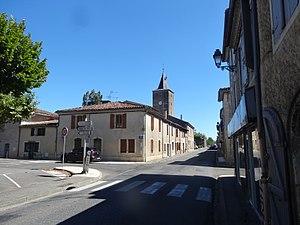
Pavie et son église.
Pavie est une commune française située dans le département du Gers en région Occitanie.